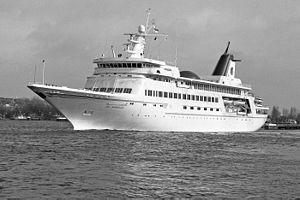
Le yacht Al-Mansur de Saddam Hussein en 1982.